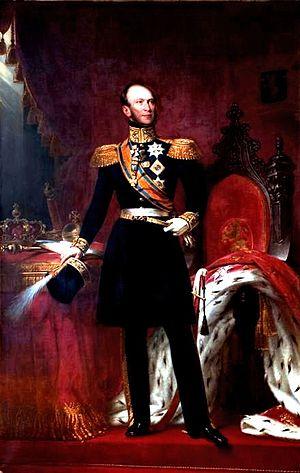
Jan Adam Kruseman, peintre néerlandais. Portraitiste renommé de son vivant, il est maintenant presque oublié.